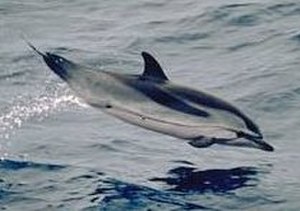
Stenella
Stribet delfin, Stenella coeruleoalba
Stribet delfin, Stenella coeruleoalba
Stenella er en slægt i familien delfiner med fem arter, der er udbredt i varme have over hele verden.